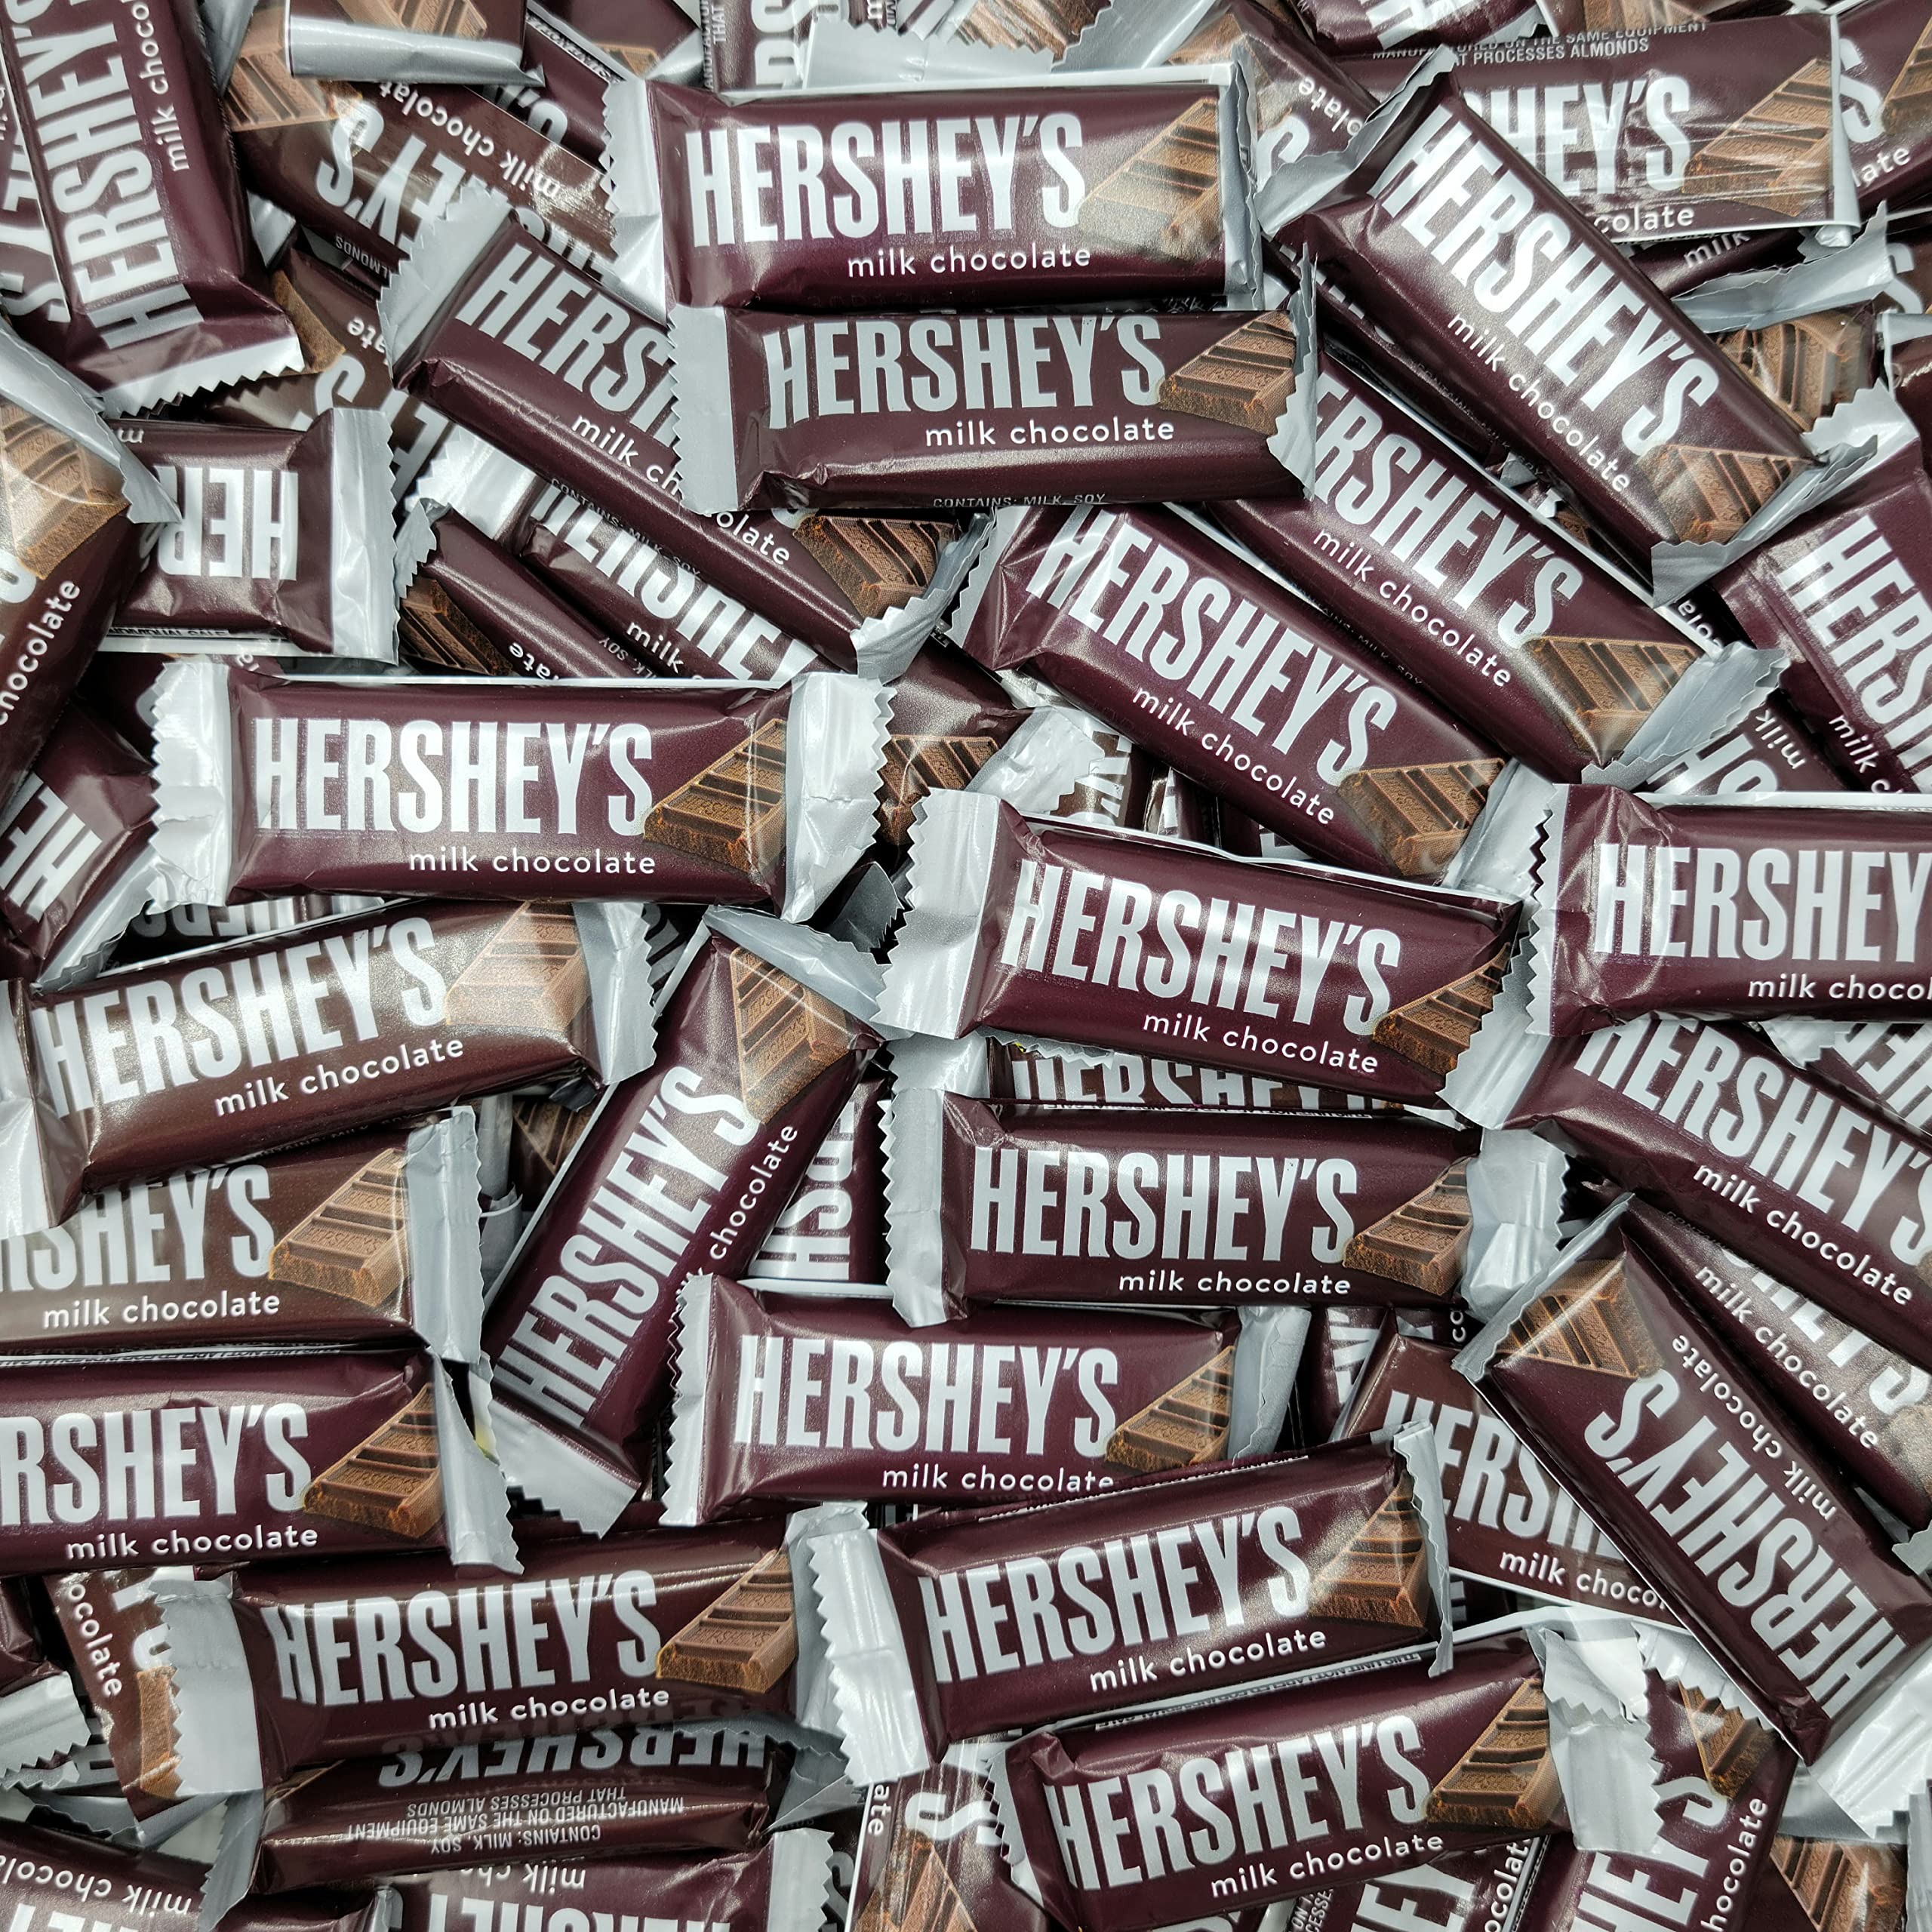
Item Name: HERSHEY'S Milk Chocolate Snack Size Candy Bar, 5 Pound Bulk Package
Bullet Point 1: Perfect for cooking, snacking, s'more making, and trick-or-treaters, this massive supply of snack size HERSHEY'S Milk Chocolate Bars is sure to meet all your chocolatey needs.
Bullet Point 2: Great as a party favor or stocking stuffer, these mini chocolate bars are a classic treat that kids and adults of all ages enjoy.
Bullet Point 3: Sweeten up any day at home, school, or the workplace with HERSHEY'S Chocolate. These HERSHEY'S Chocolate bars are OU Kosher Certified and gluten-free.
Bullet Point 4: Individually wrapped snack size candy
Bullet Point 5: This product ships as a 5-pound bulk pack.
Product Description: Hershey's Milk Chocolate Bars have been an American classic since 1894, and they remain crowd-pleasers to this day! These snack-size bars make it even easier to savor Hershey's Milk Chocolate. Use them to stock consession stands, fill candy dishes or treat guests... there's no end to the sweet possibilities!
Value: 80.0
Unit: Ounce

Price: 28.99